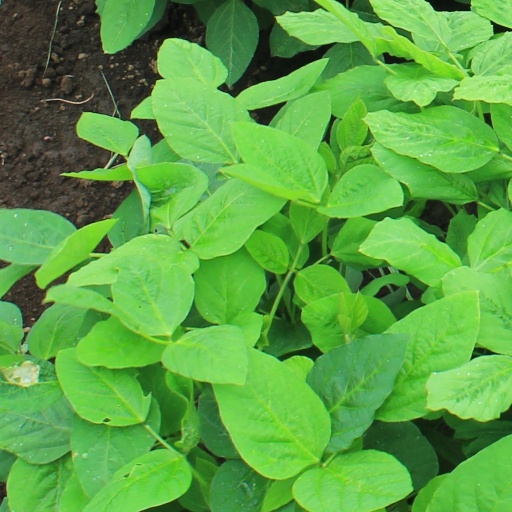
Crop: soybean